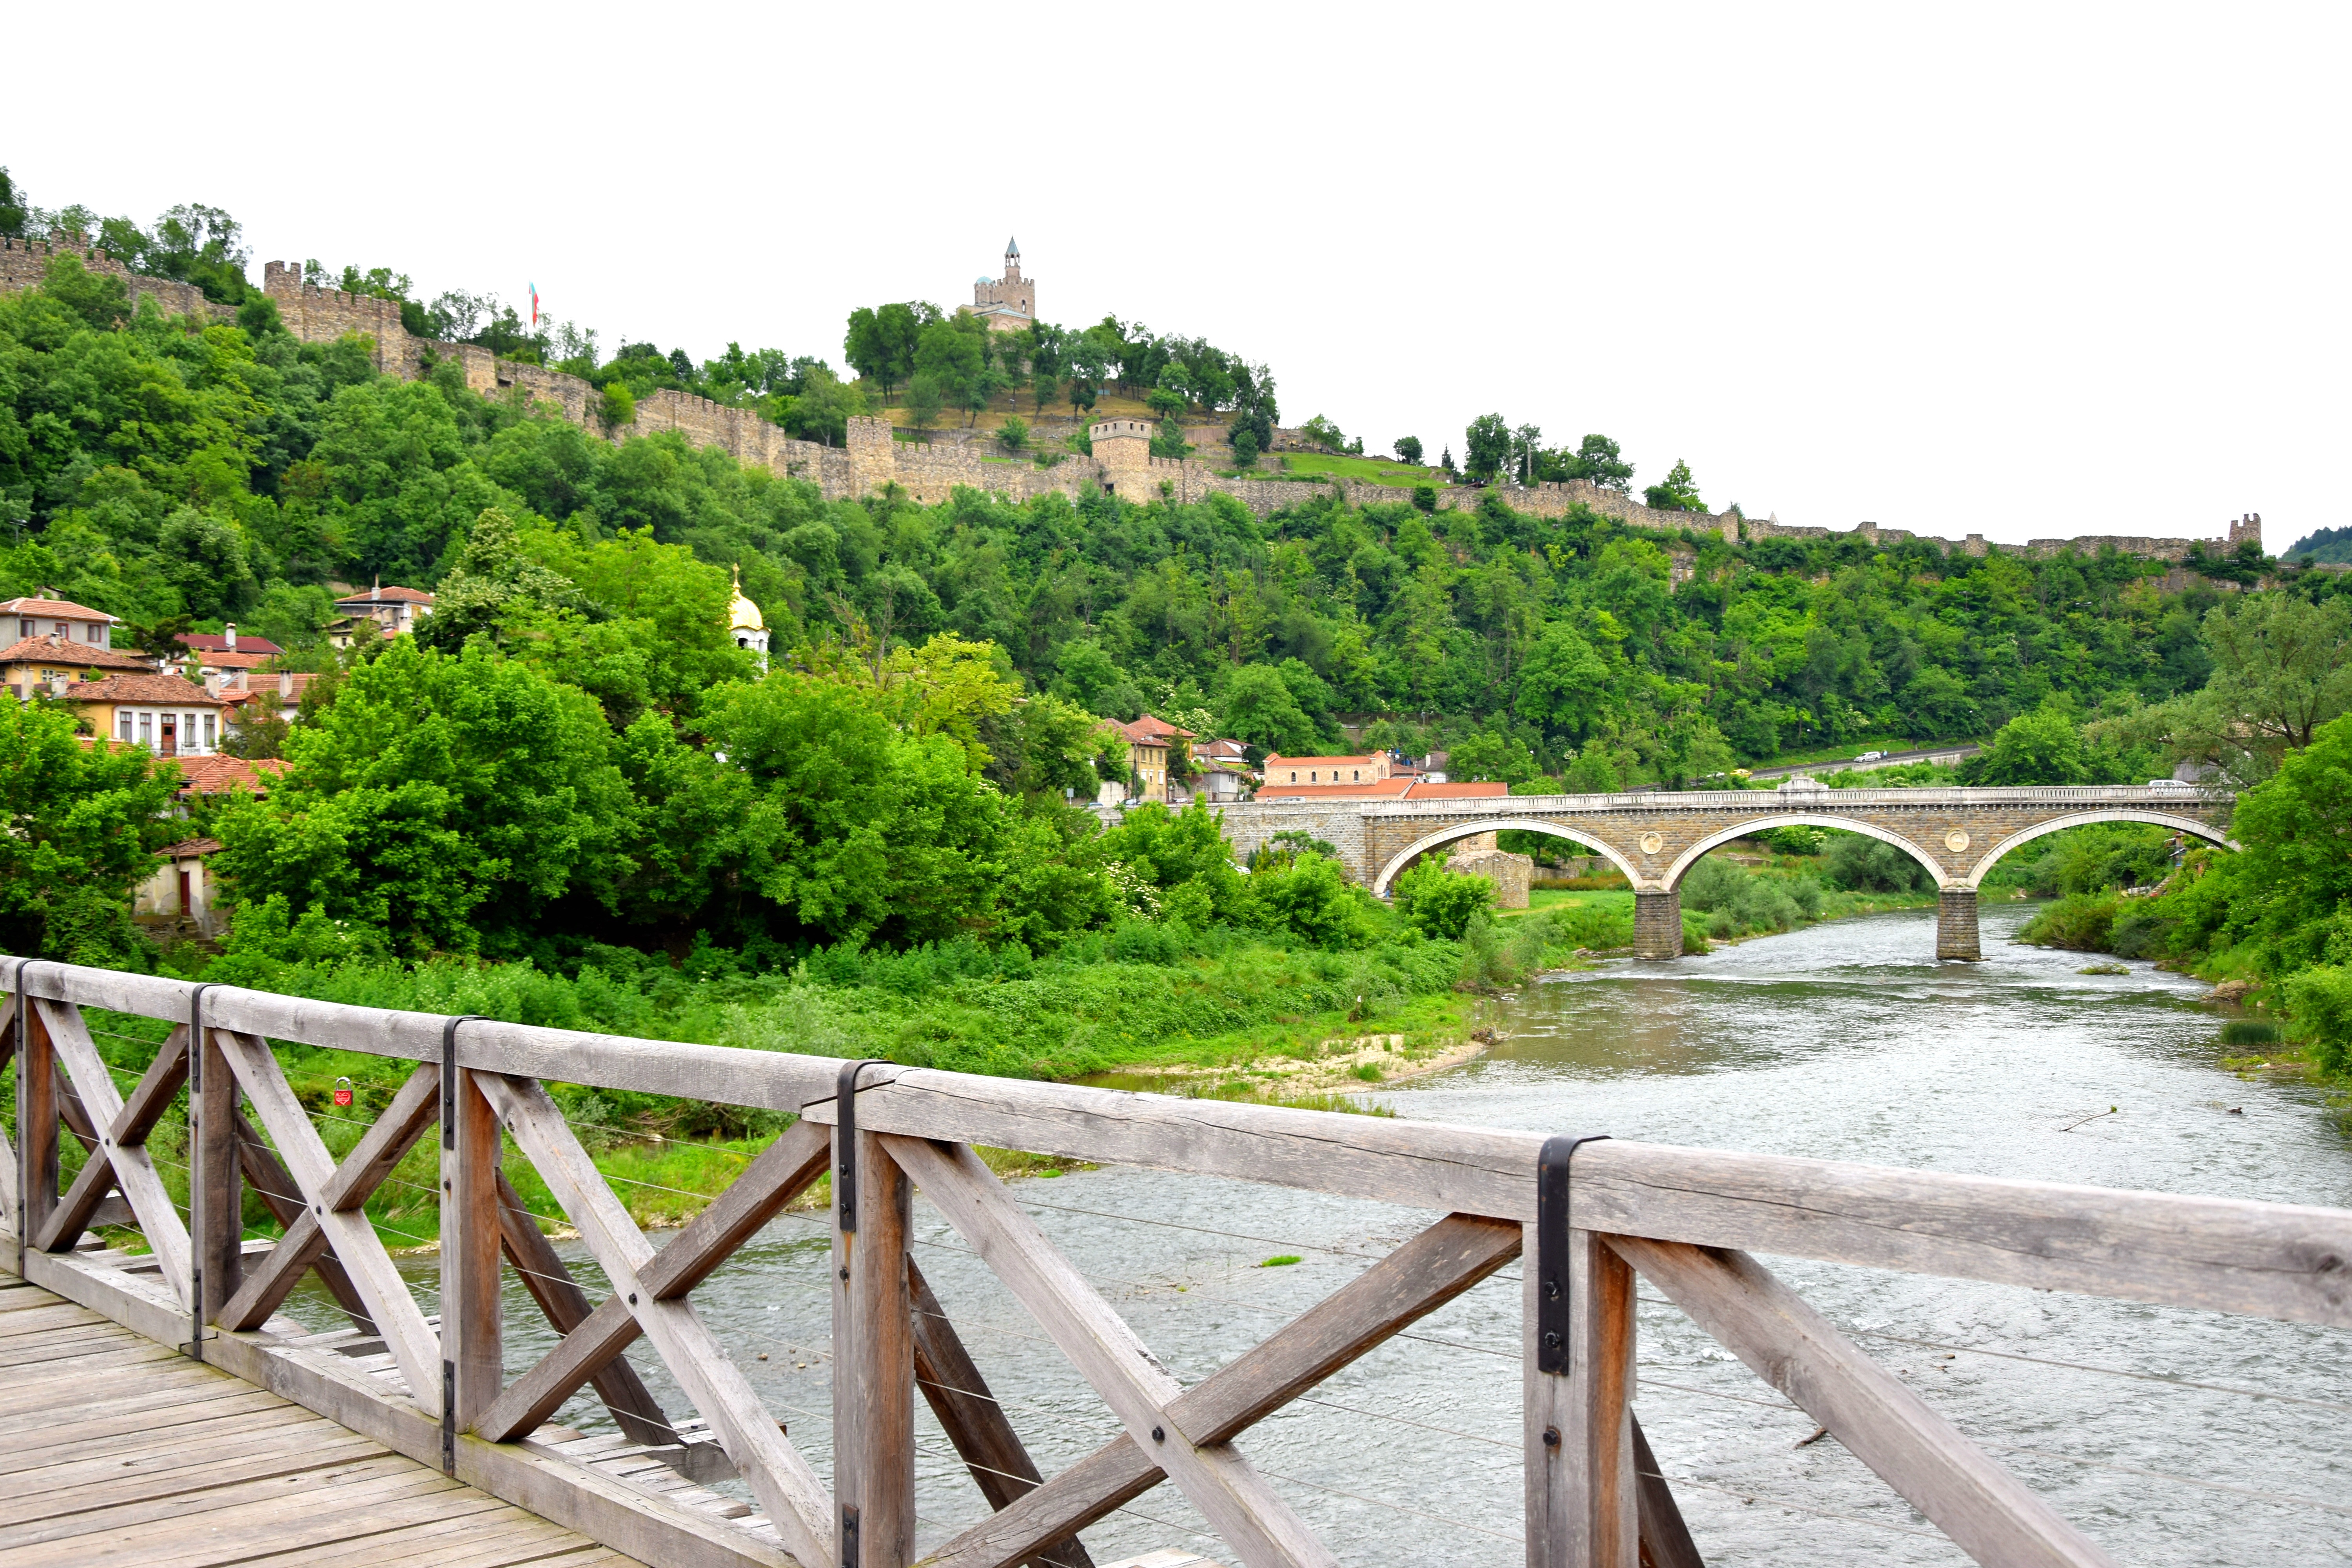
landscape, track, bridge, walkway, castle, bulgaria, tsarevets, veliko tarnovo